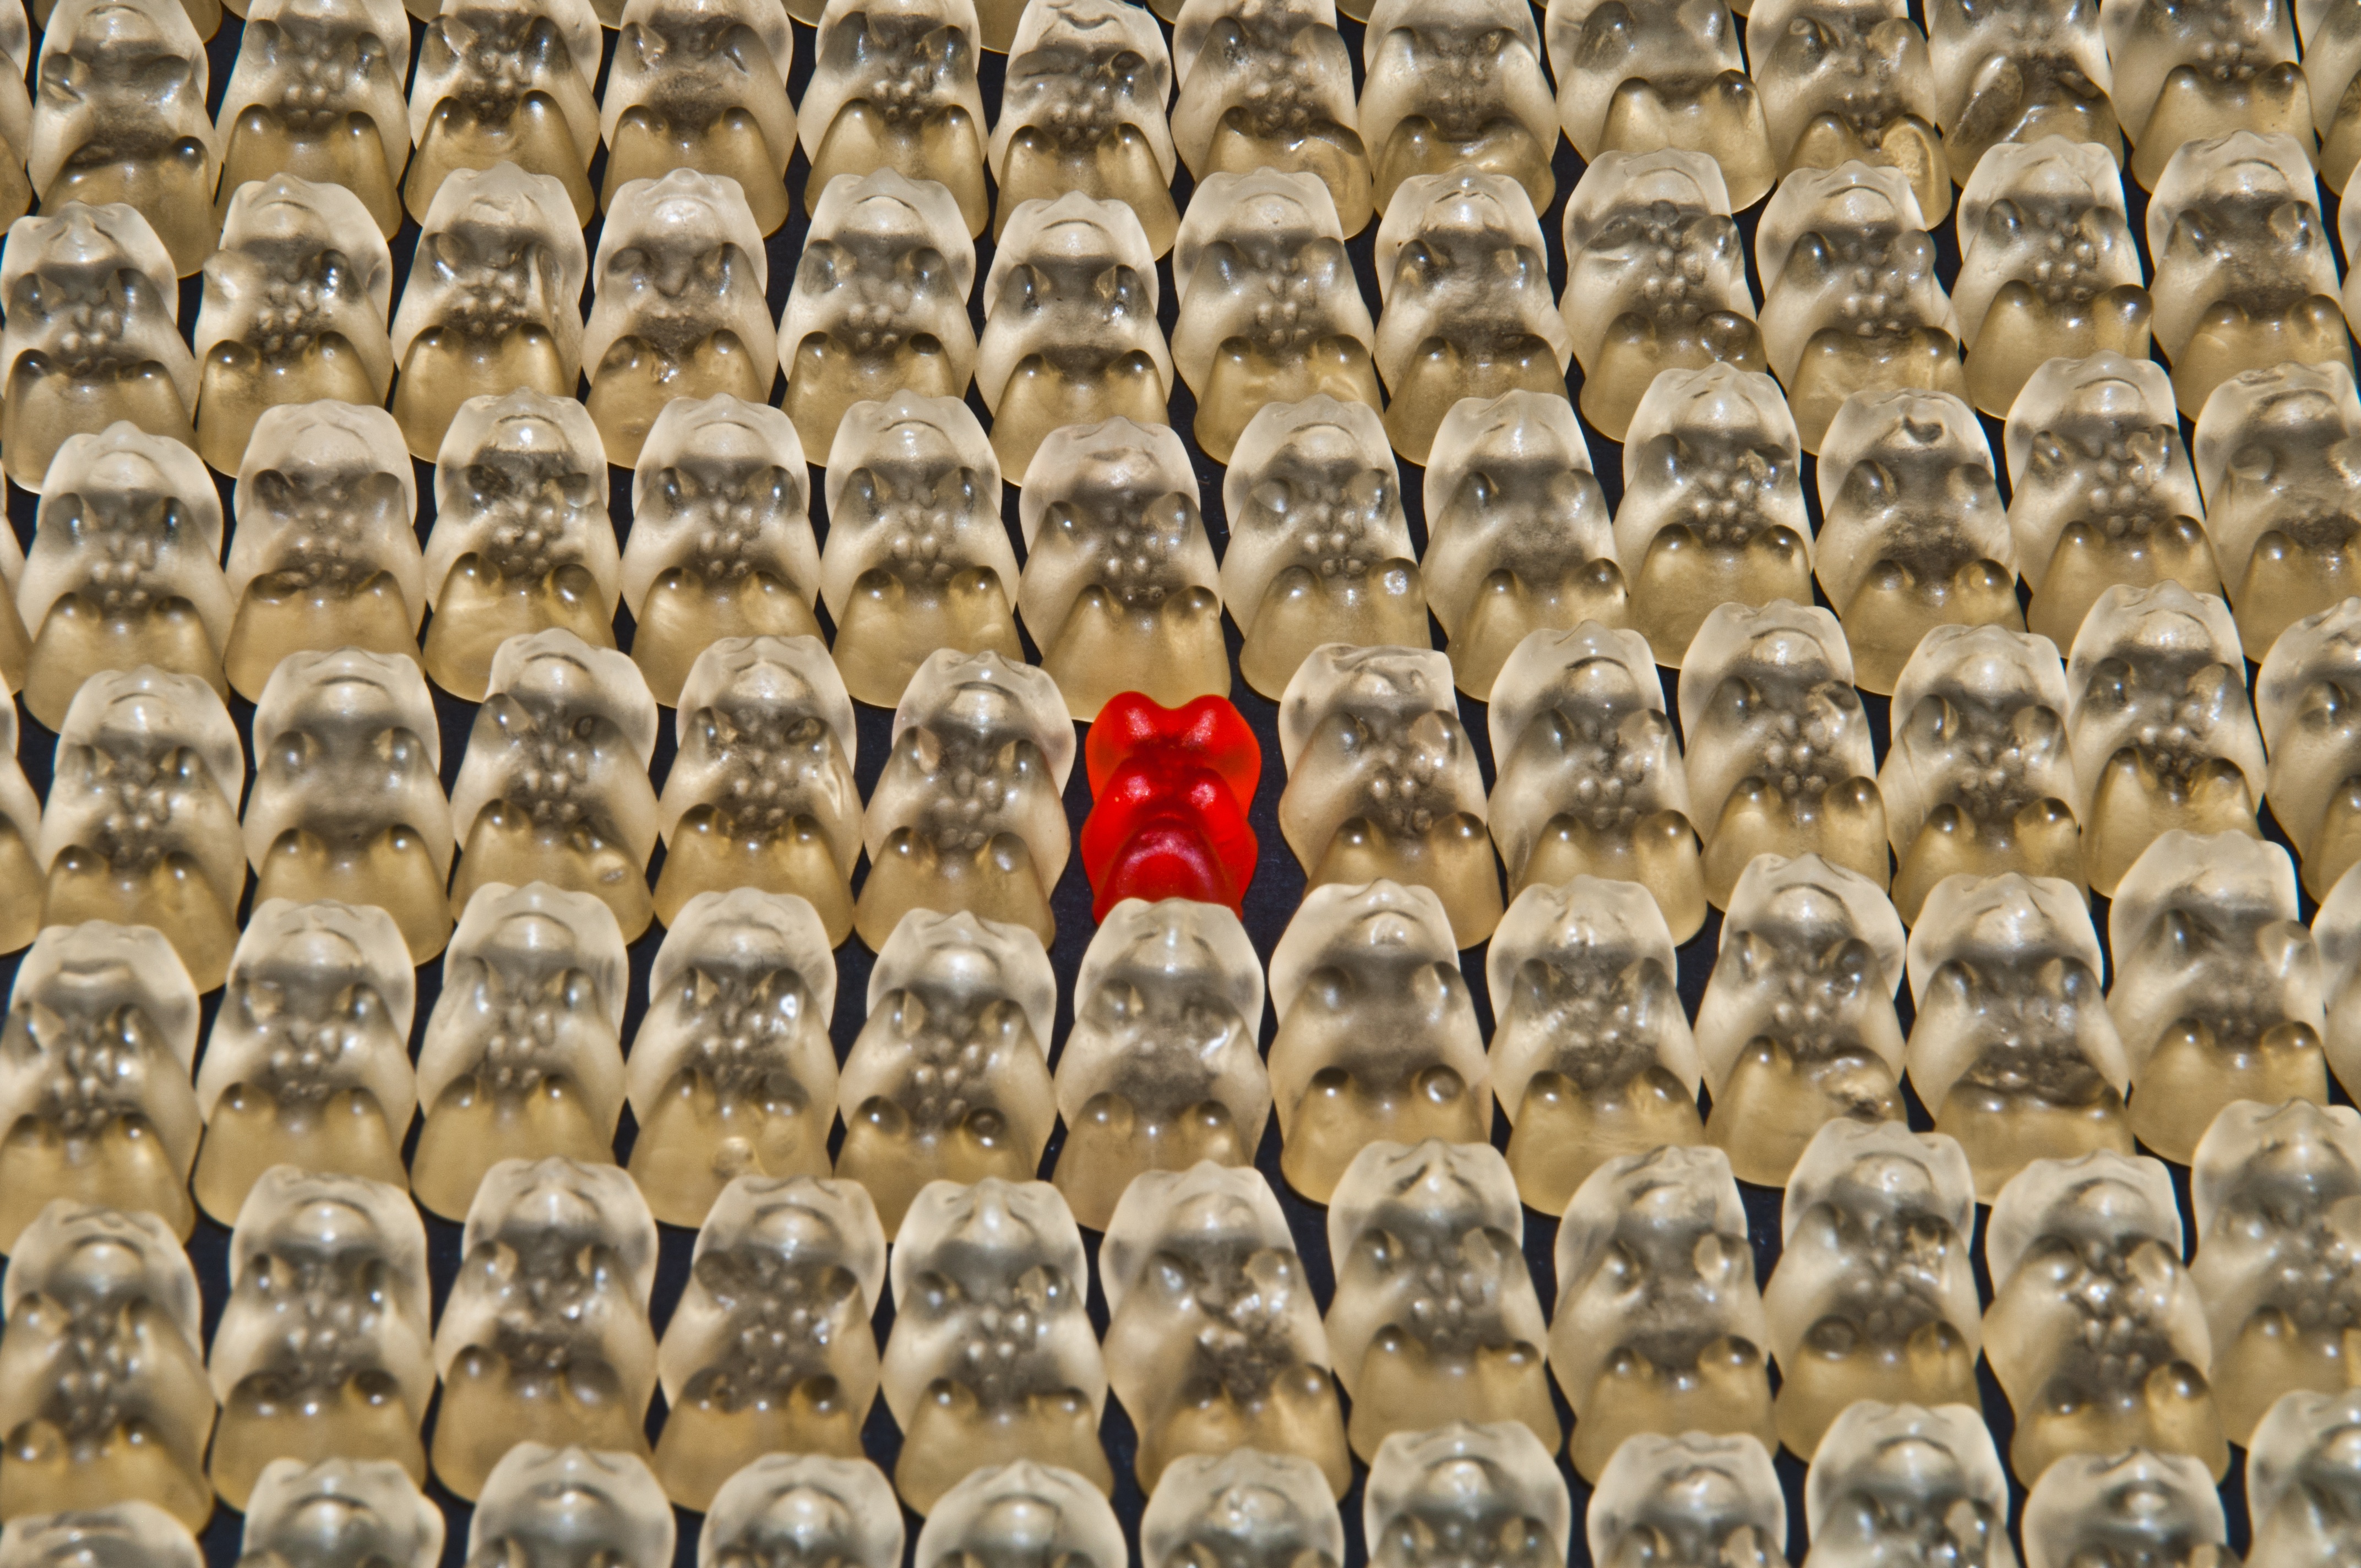
bird, sweet, bear, pattern, food, color, colorful, delicious, bears, sweetness, nibble, gelatin, gummib rchen, gummi bears, fruit gums